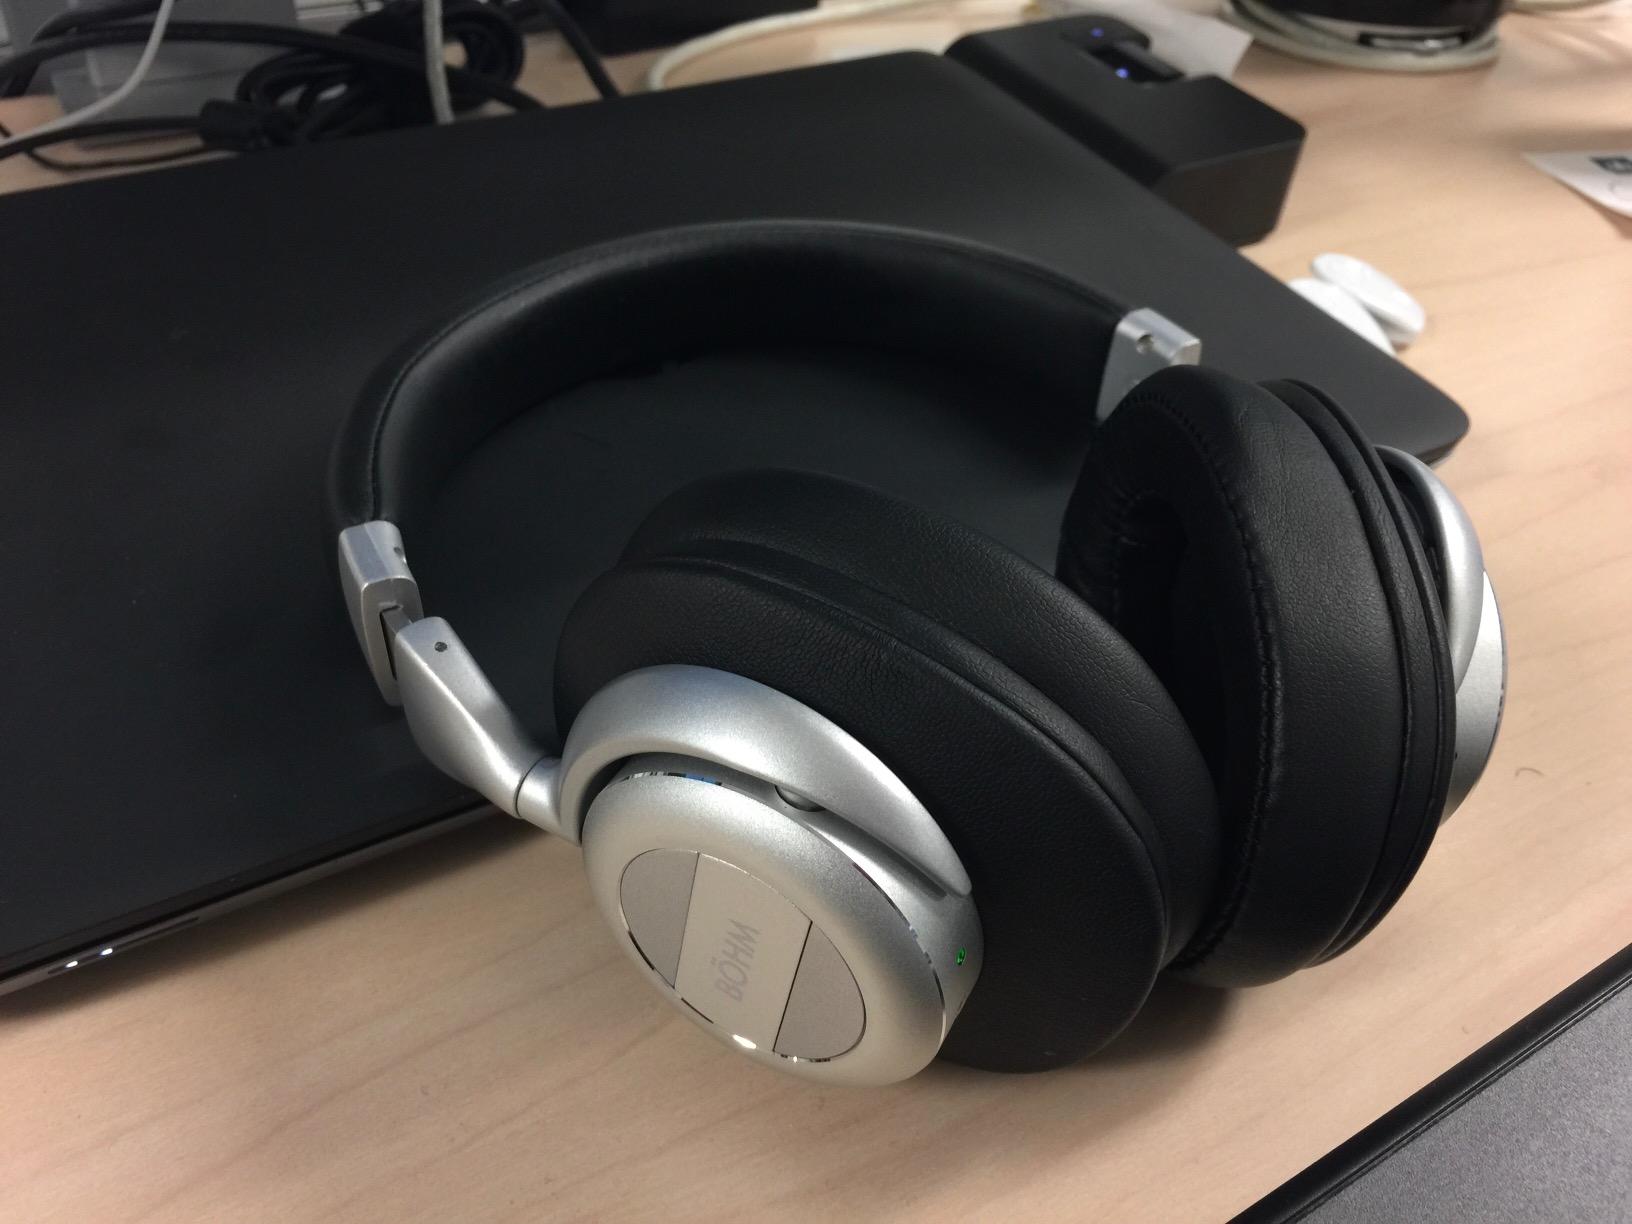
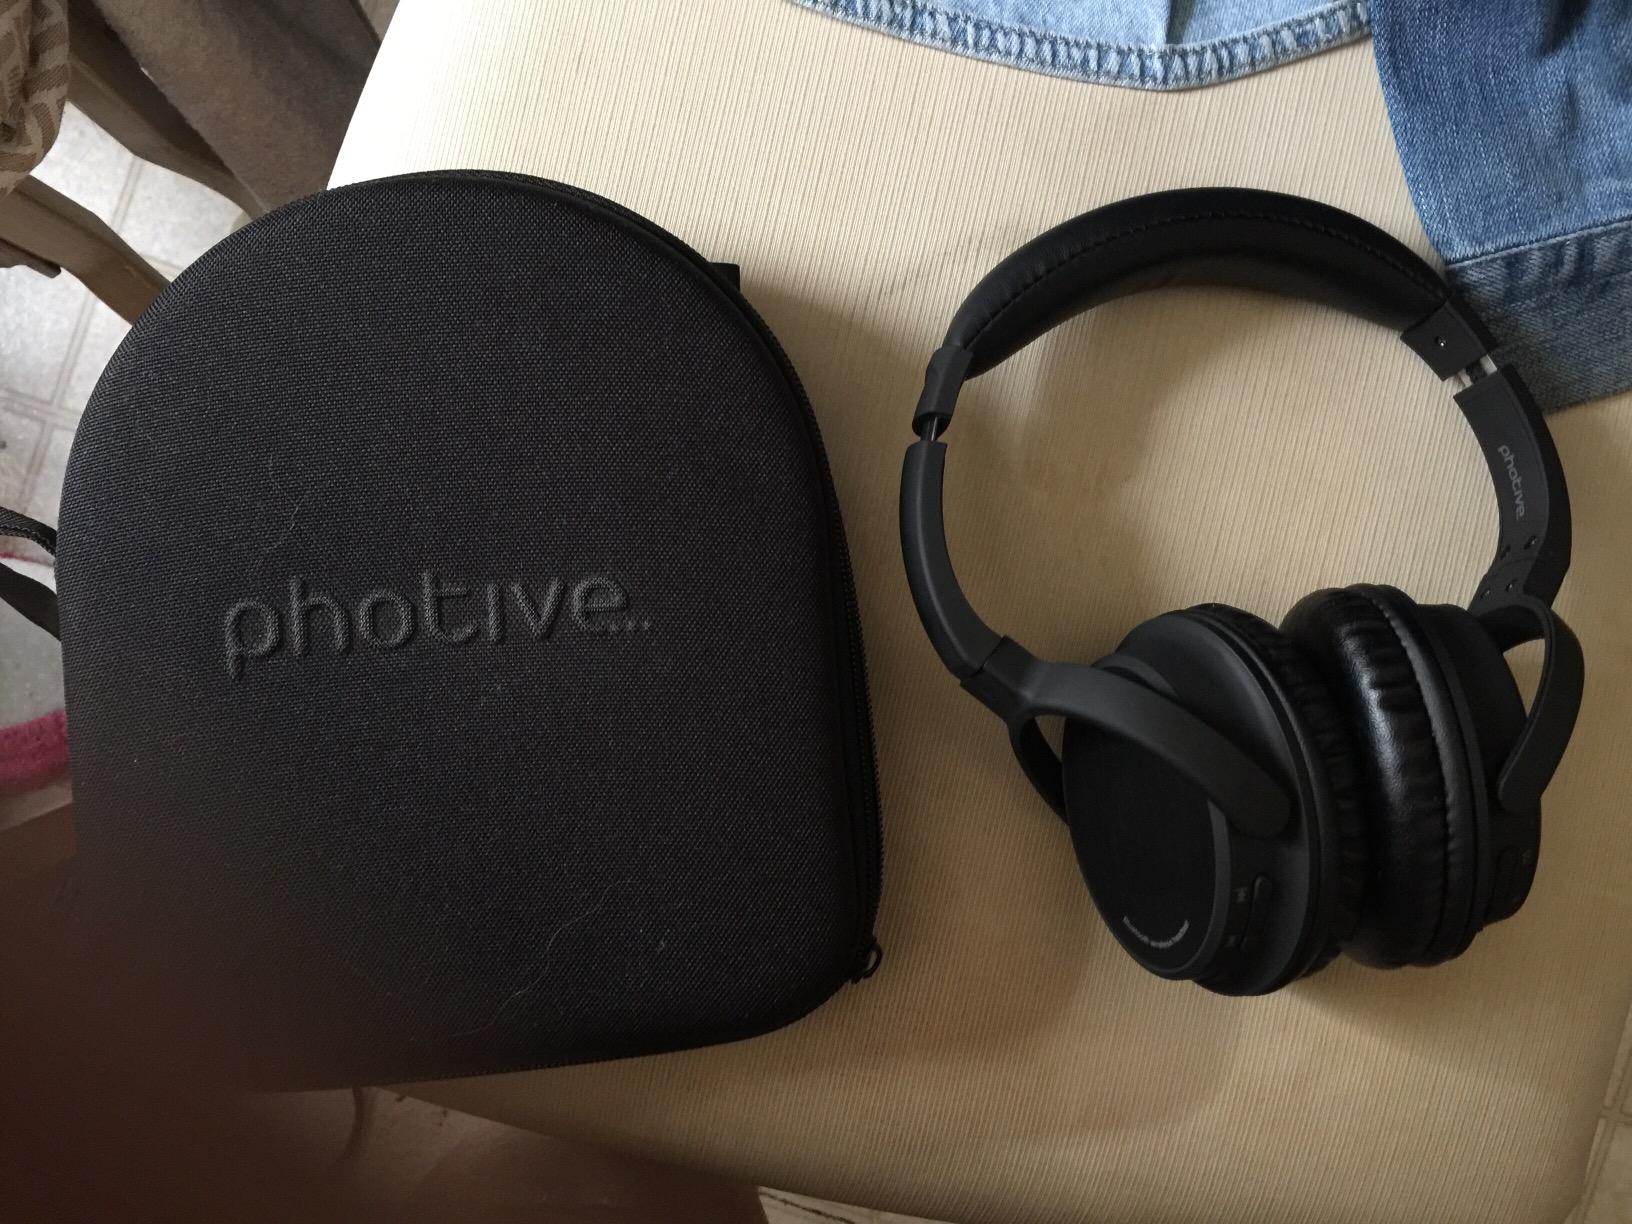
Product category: headphones
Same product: no